Jaladhar Sen

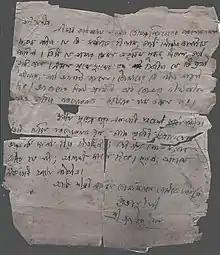
A letter of condolence from Jaladhar Sen to Manindranath Roy-1929

When Surendranath Roy died, Jaladhar Sen, Editor of Bharatbarsha, wrote to Manindranath, son of Surendranath, a letter of condolence https://independentindian.com/2009/02/23/jaladhar-sen-writes-to-manindranath-at-surendranaths-death-c-nov-dec-1929/